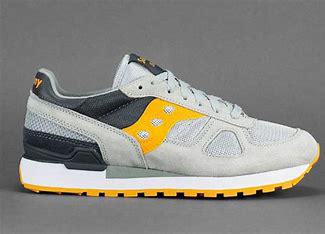
Brand: Saucony
Model: Shadow Original